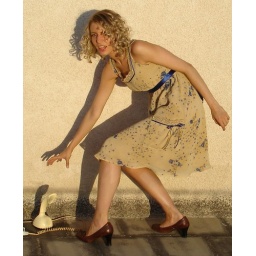
I kind of fell in love with this fabric, so I bougt it in beige, pink and blue :)